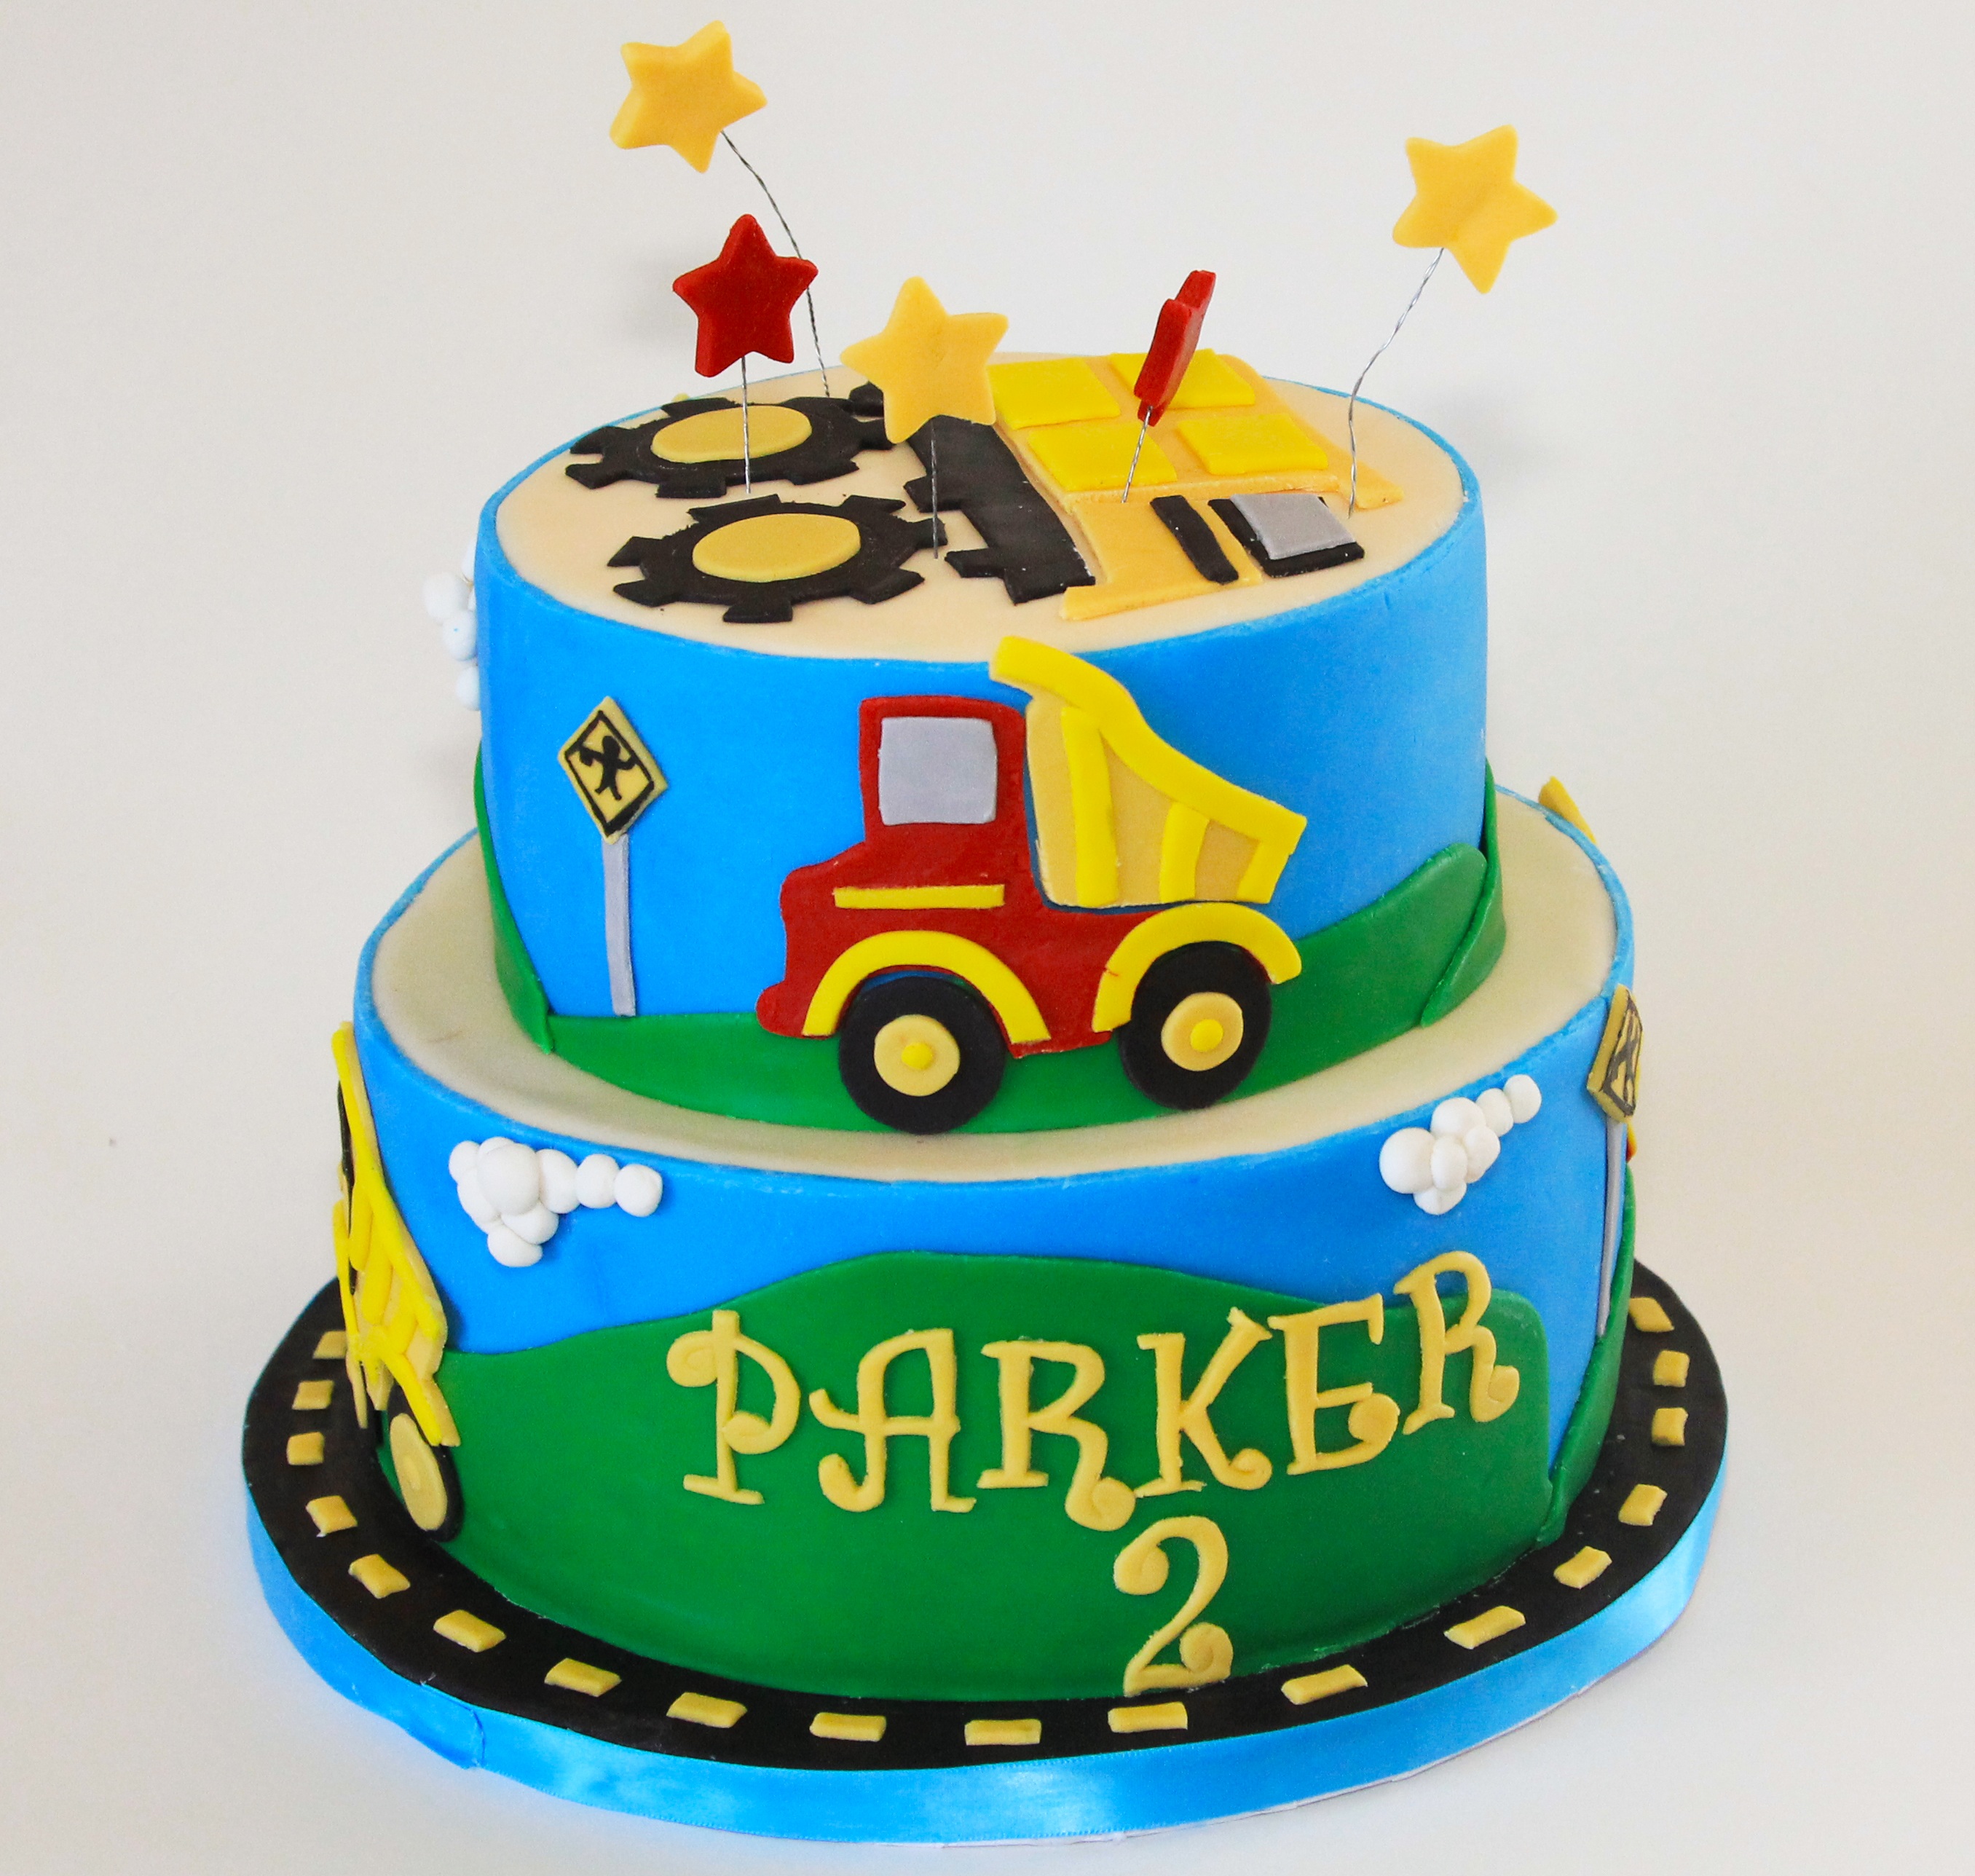
sweet, celebration, food, chocolate, dessert, wedding, cuisine, cake, birthday cake, sugar, birthday, baked goods, pasteles, sugar paste, cake decorating